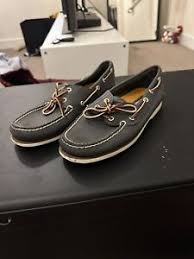
Label: Boat